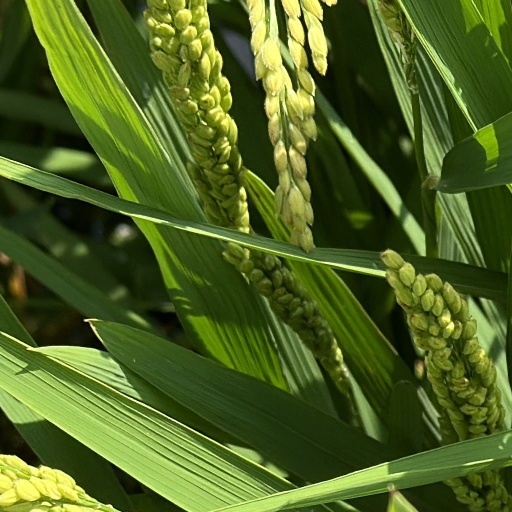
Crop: rice